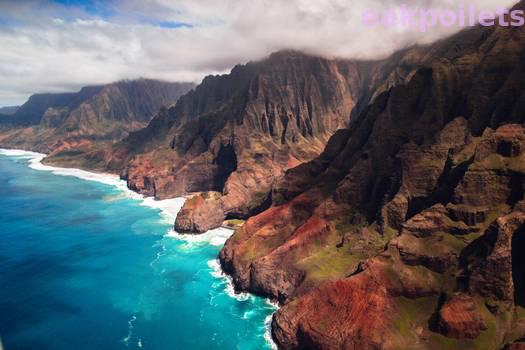
Label: Watermark